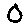
Label: 0